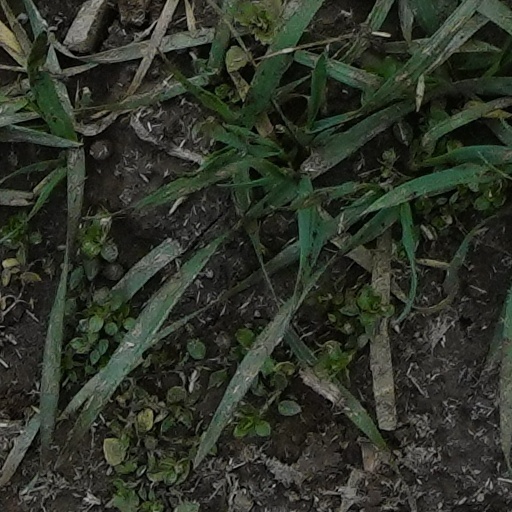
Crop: wheat